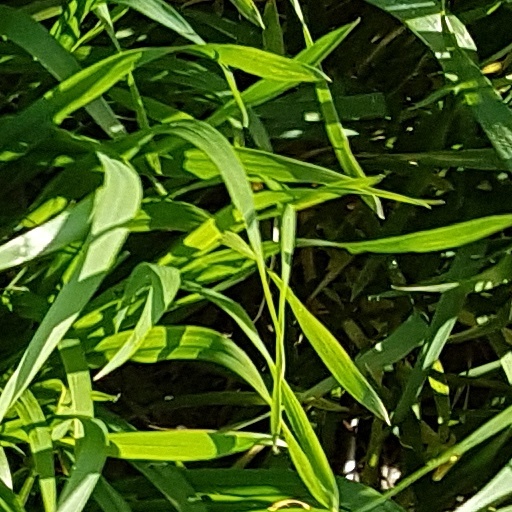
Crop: wheat